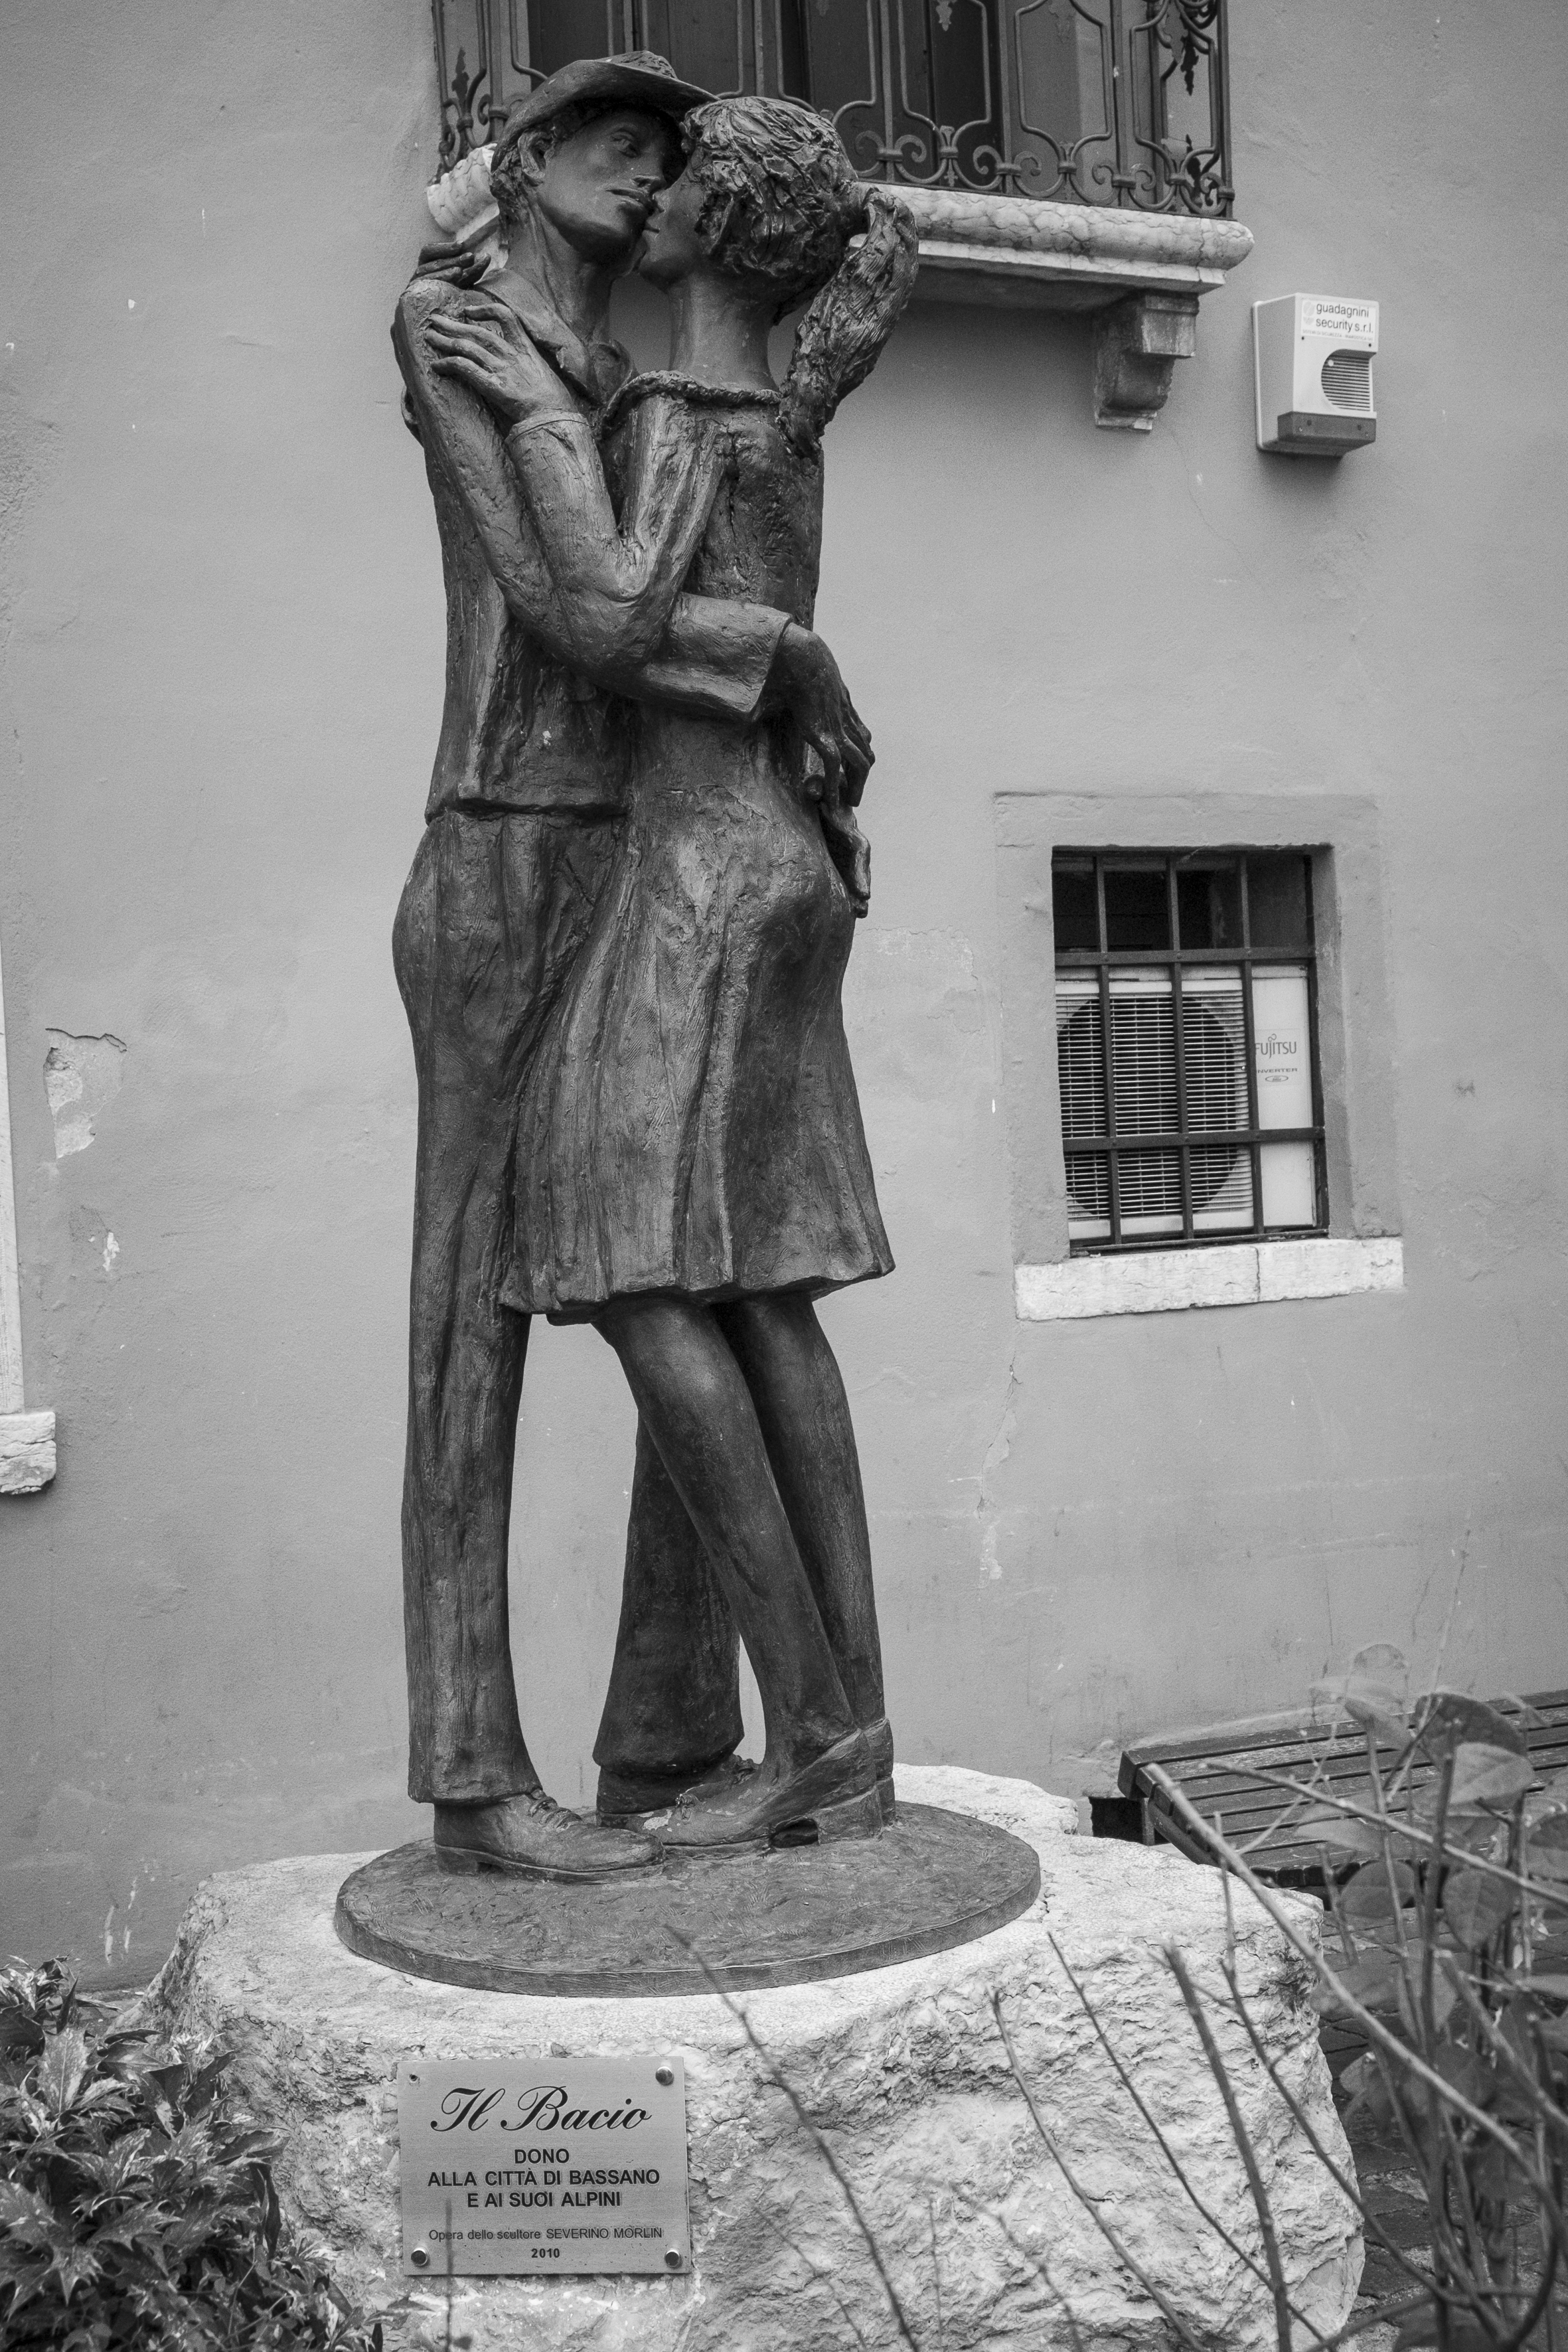
black and white, white, street, photography, urban, monument, travel, fujifilm, statue, italy, black, monochrome, bw, blackandwhite, sculpture, blackwhite, art, drawing, photograph, noiretblanc, image, fuji, fujix, fujixe1, bassanodelgrappa, monochrome photography, ancient history, human positions